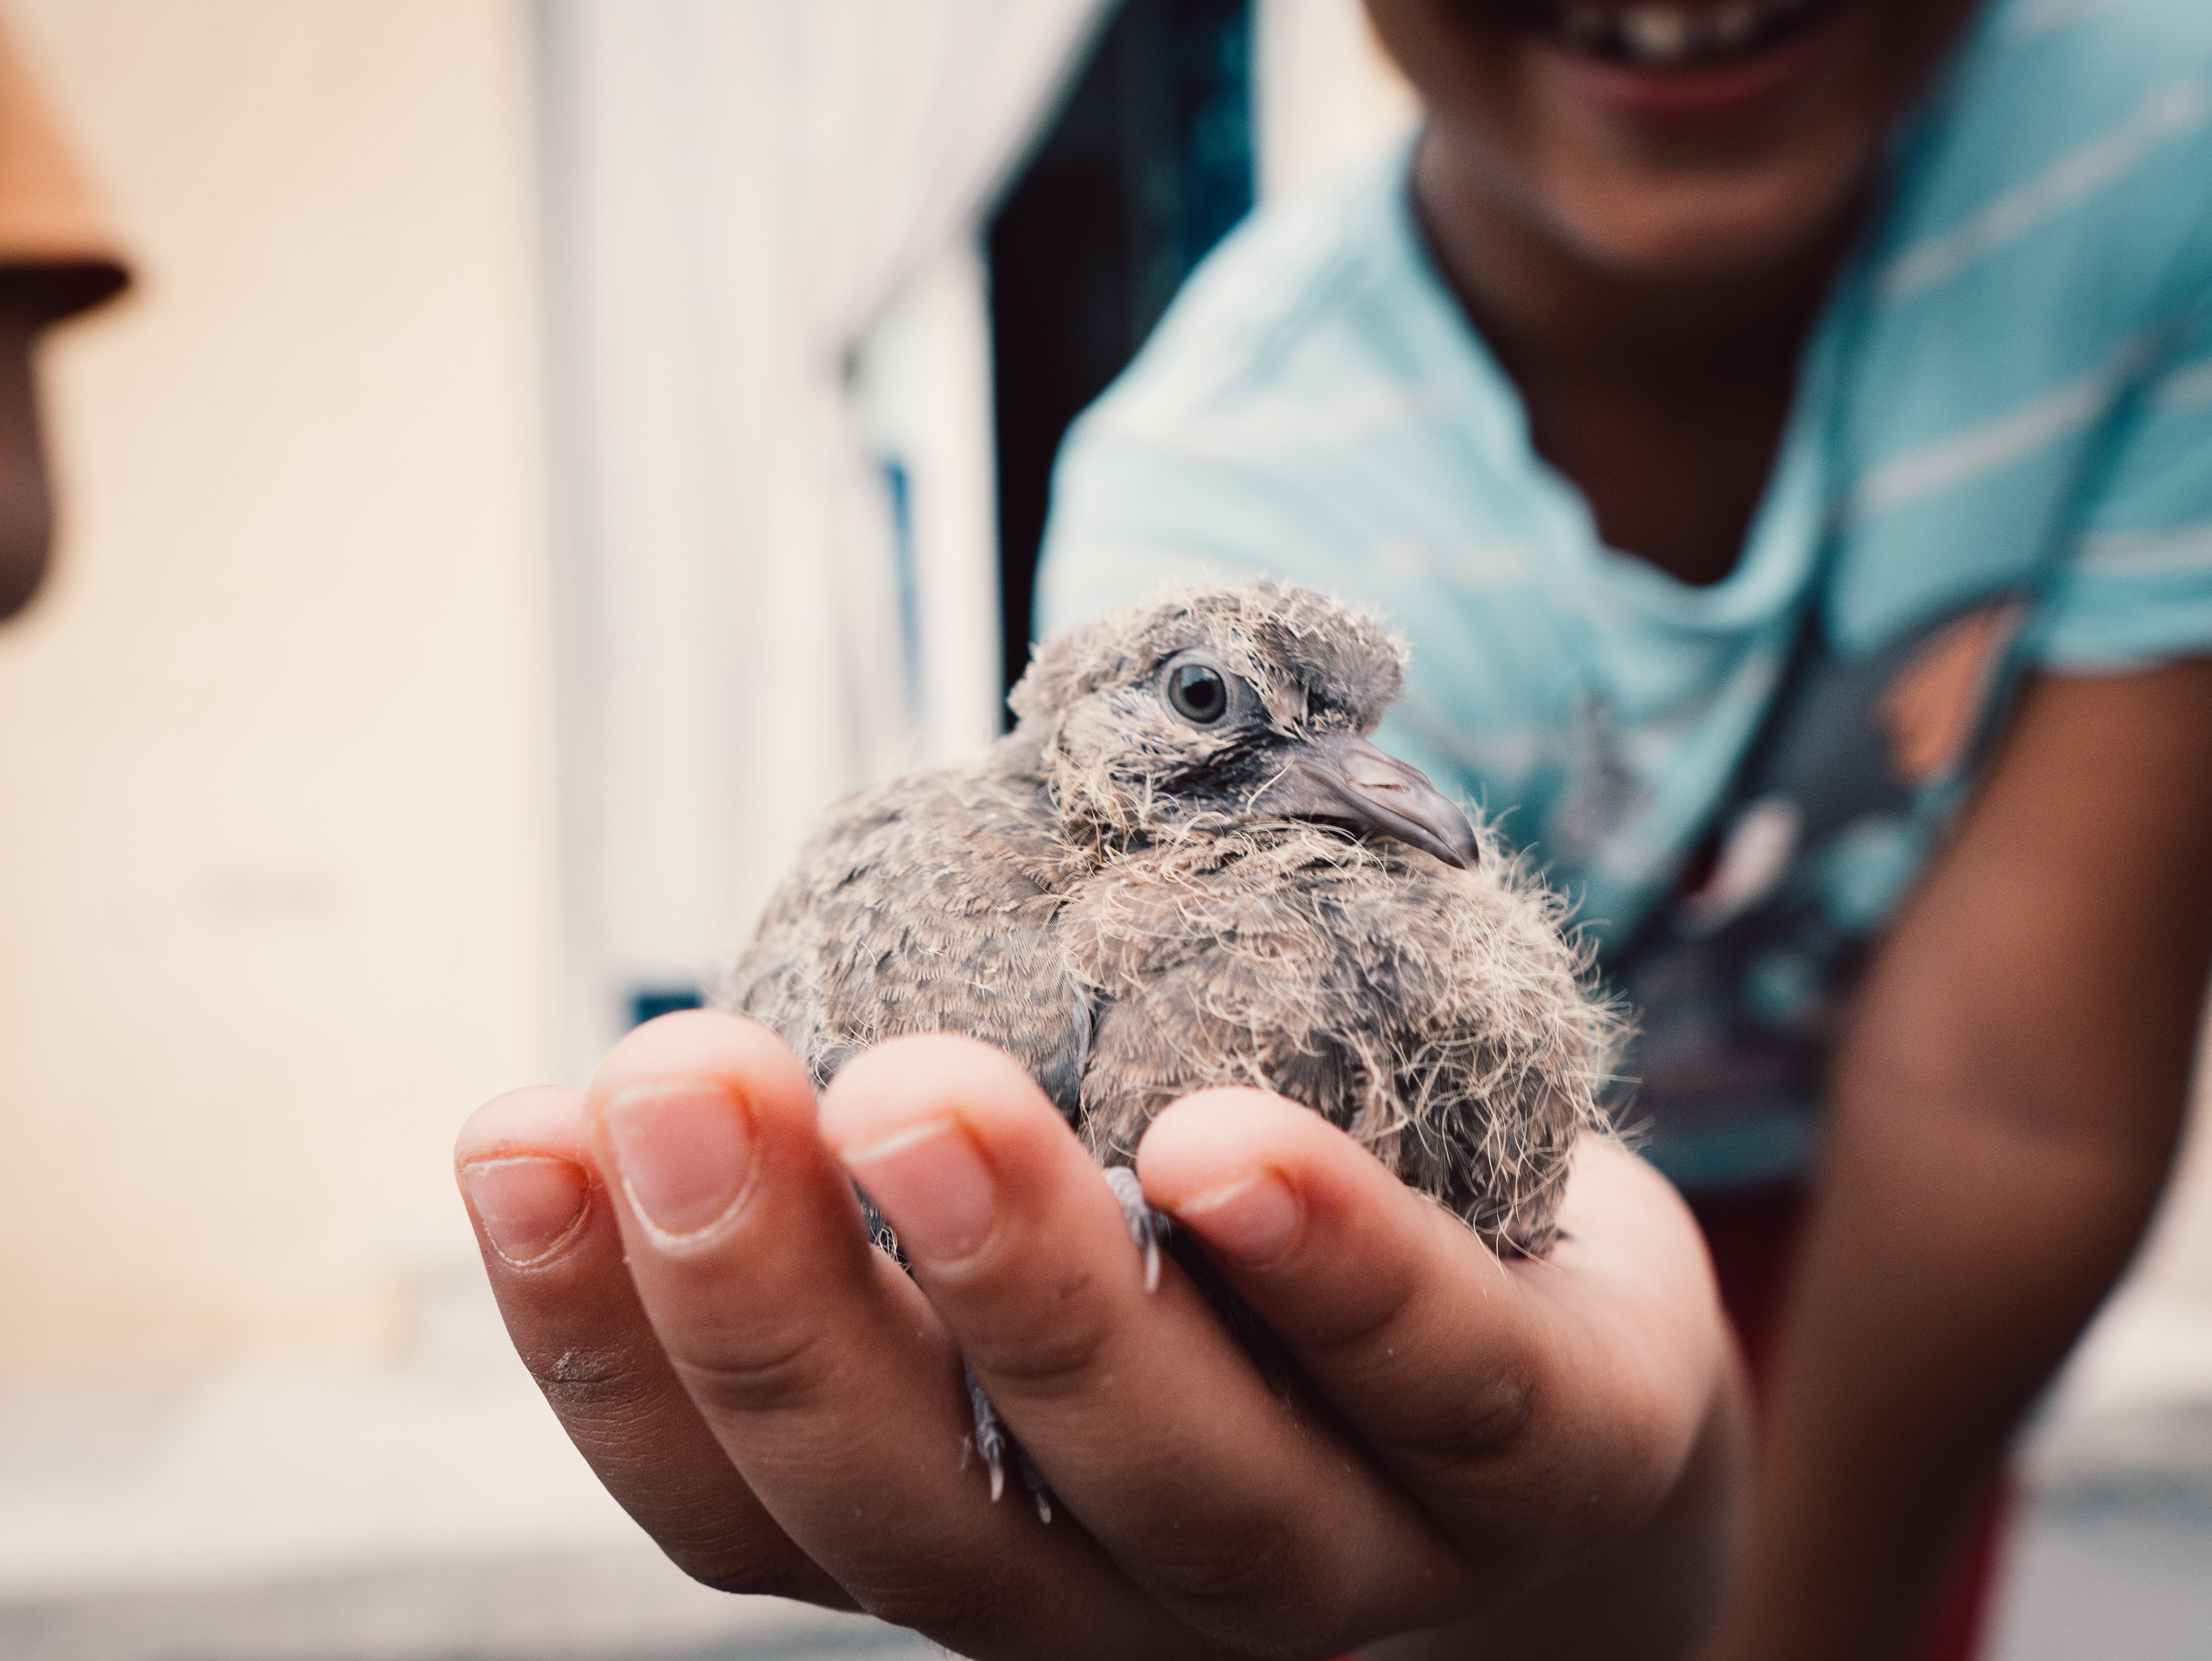
bird, hand, owl, bird of prey, adaptation, beak, Eastern Screech owl, gesture